Princess Zelda

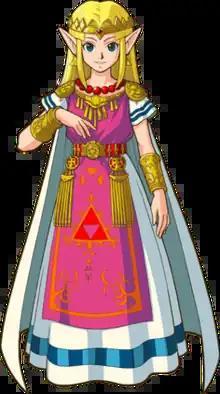
Promotional artwork of Zelda for ""

is a character in Nintendo's "The Legend of Zelda" video game series. She was created by Shigeru Miyamoto for the original 1986 game "The Legend of Zelda". As one of the central characters in the series, she has appeared in the majority of the games in various incarnations. Zelda is the elf-like Hylian princess of the kingdom of Hyrule, an associate of the series protagonist Link, and bearer of the Triforce of Wisdom.